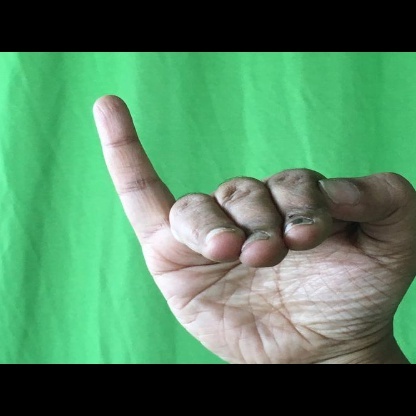
Mudra: Hamsapaksha